2016 6 Hours of Nürburgring

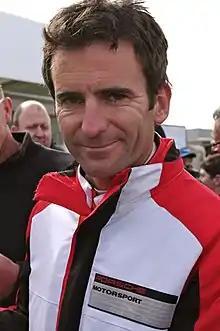
Romain Dumas "(pictured in 2014)" had his car damaged with a barrier collision because of a brake disc failure.

Three were three practice sessions—one 90-minute session each on Friday morning and afternoon and a one-hour session on Saturday morning—preceding Sunday's race. Lap times were not comparable to the previous year's because of the usage of the slower Veedol Chicane. Lieb's No. 2 Porsche led the 90-minute period with a fastest lap time at 1 minute and 41.703 seconds, nearly a twentieth of a second faster than teammate Brendon Hartley in the first Porsche. LMP2 was led by Brundle in the No. 26 Manor vehicle with a lap of 1 minute and 50.748 seconds which was recorded late in the session. James Calado in the No. 51 AF Corse Ferrari was quickest in LMGTE Pro while Pedro Lamy helped Aston Martin Racing to be fastest in LMGTE Am. The session was disrupted when the rear-left suspension on Nicolas Lapierre's No. 36 Signatech Alpine failed and went off into the exit of the turn one gravel trap which prompted the deployment of the full course yellow flag. A red flag was later shown as the race control system continued to show the latter as in operation.